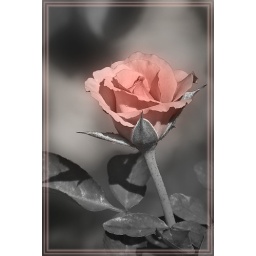
Rose was photographed at Epcot and then converted to black and white with color flower in Lightroom and Photoshop.